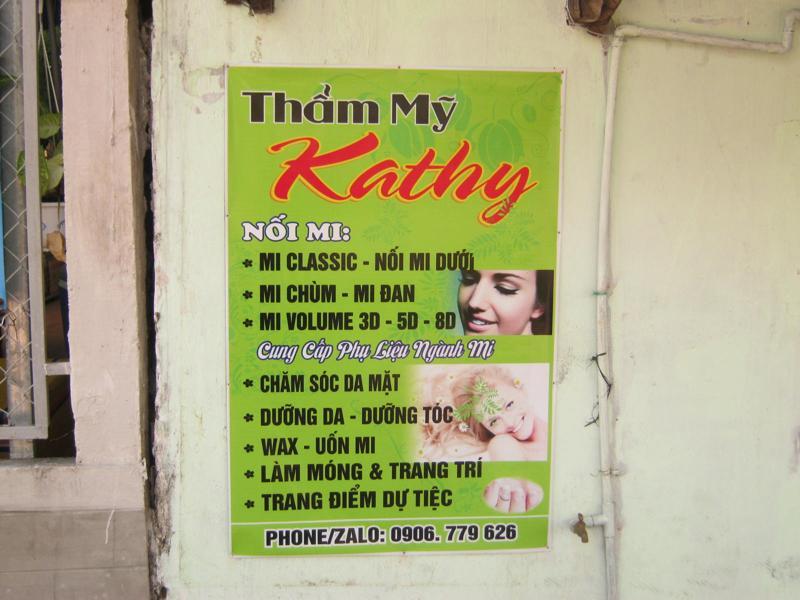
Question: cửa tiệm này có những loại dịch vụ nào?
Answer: cửa tiệm này có nối mi, chăm sóc da mặt, dưỡng da - dưỡng tóc, wax - uốn mi, làm móng & trang trí, trang điểm dự tiệc